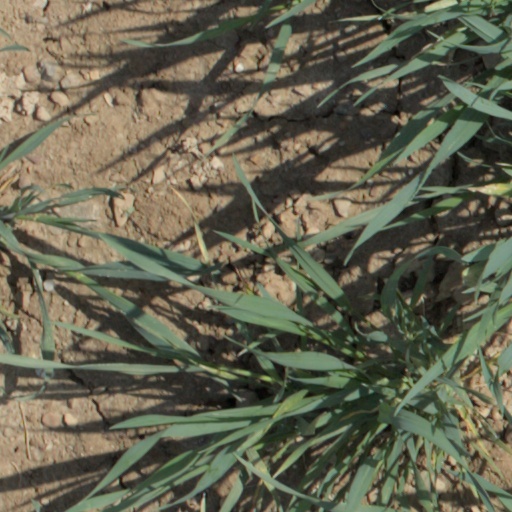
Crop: wheat